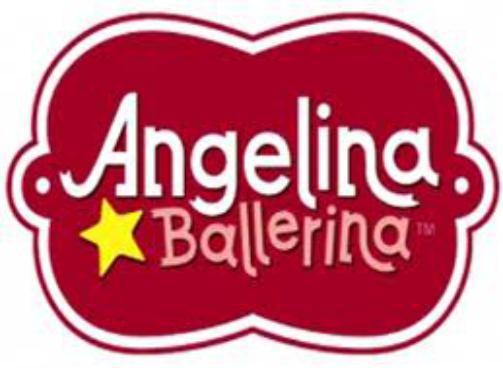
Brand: Angelina
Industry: Others